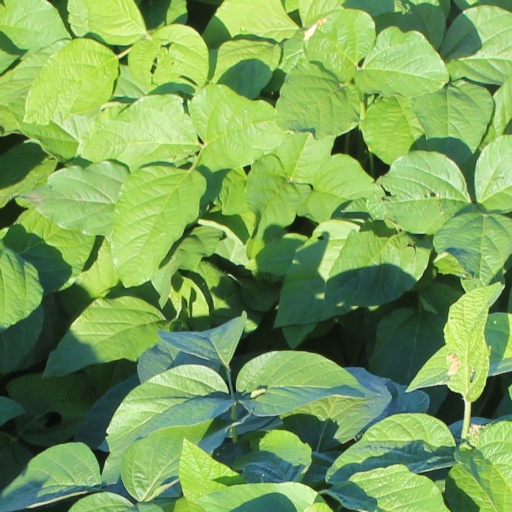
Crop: soybean